Middlesbrough

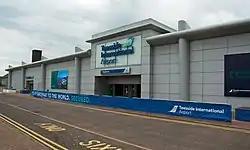
Teesside Airport

The town has three art galleries. Middlesbrough Institute of Modern Art, known locally as mima, is a purpose built contemporary art gallery which opened in January 2007. It replaced the Cleveland Gallery (closed 1999), and Cleveland Crafts Centre (closed 2003).